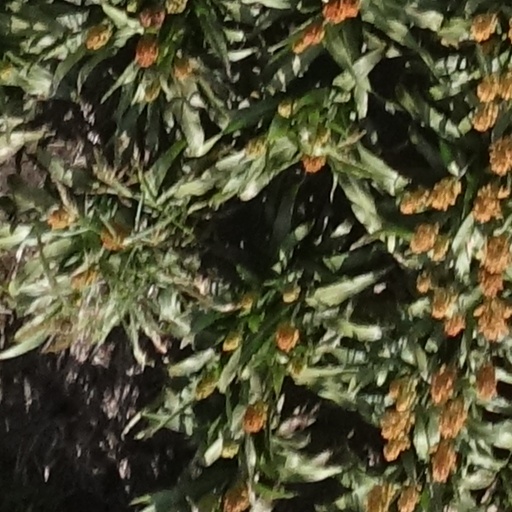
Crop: sorghum